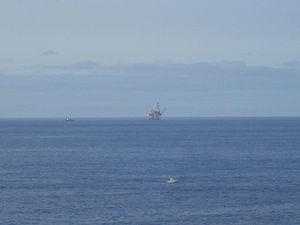
Repsol S.A. est une société anonyme espagnole, fondée en octobre 1987. Elle centre ses activités autour de l'exploration, la production, le transport et le raffinage du pétrole et du gaz naturel. De plus, elle fabrique, distribue et commercialise des produits issus de la pétrochimie, et du gaz naturel.
La communauté autonome du Pays basque, parfois appelée communauté autonome basque ou Pays basque est l'une des 17 communautés autonomes de l'Espagne, une des trois autonomies historiques reconnues par le gouvernement espagnol en 1979 avec la Catalogne et la Galice, et composée de trois provinces historiques basques : l'Alava, la Biscaye et le Guipuscoa. En Espagne sa dénomination est Euskadi ou País Vasco.